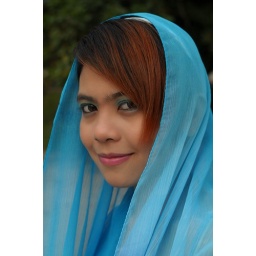
At the beach in blue shawl